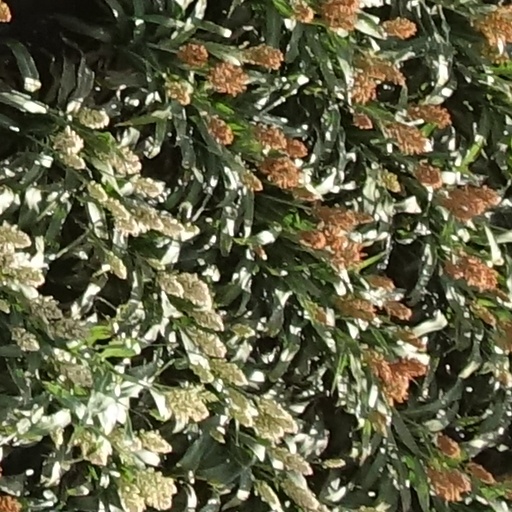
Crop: sorghum